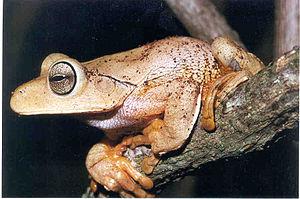
Hypsiboas faber est une espèce d'amphibiens de la famille des Hylidae.